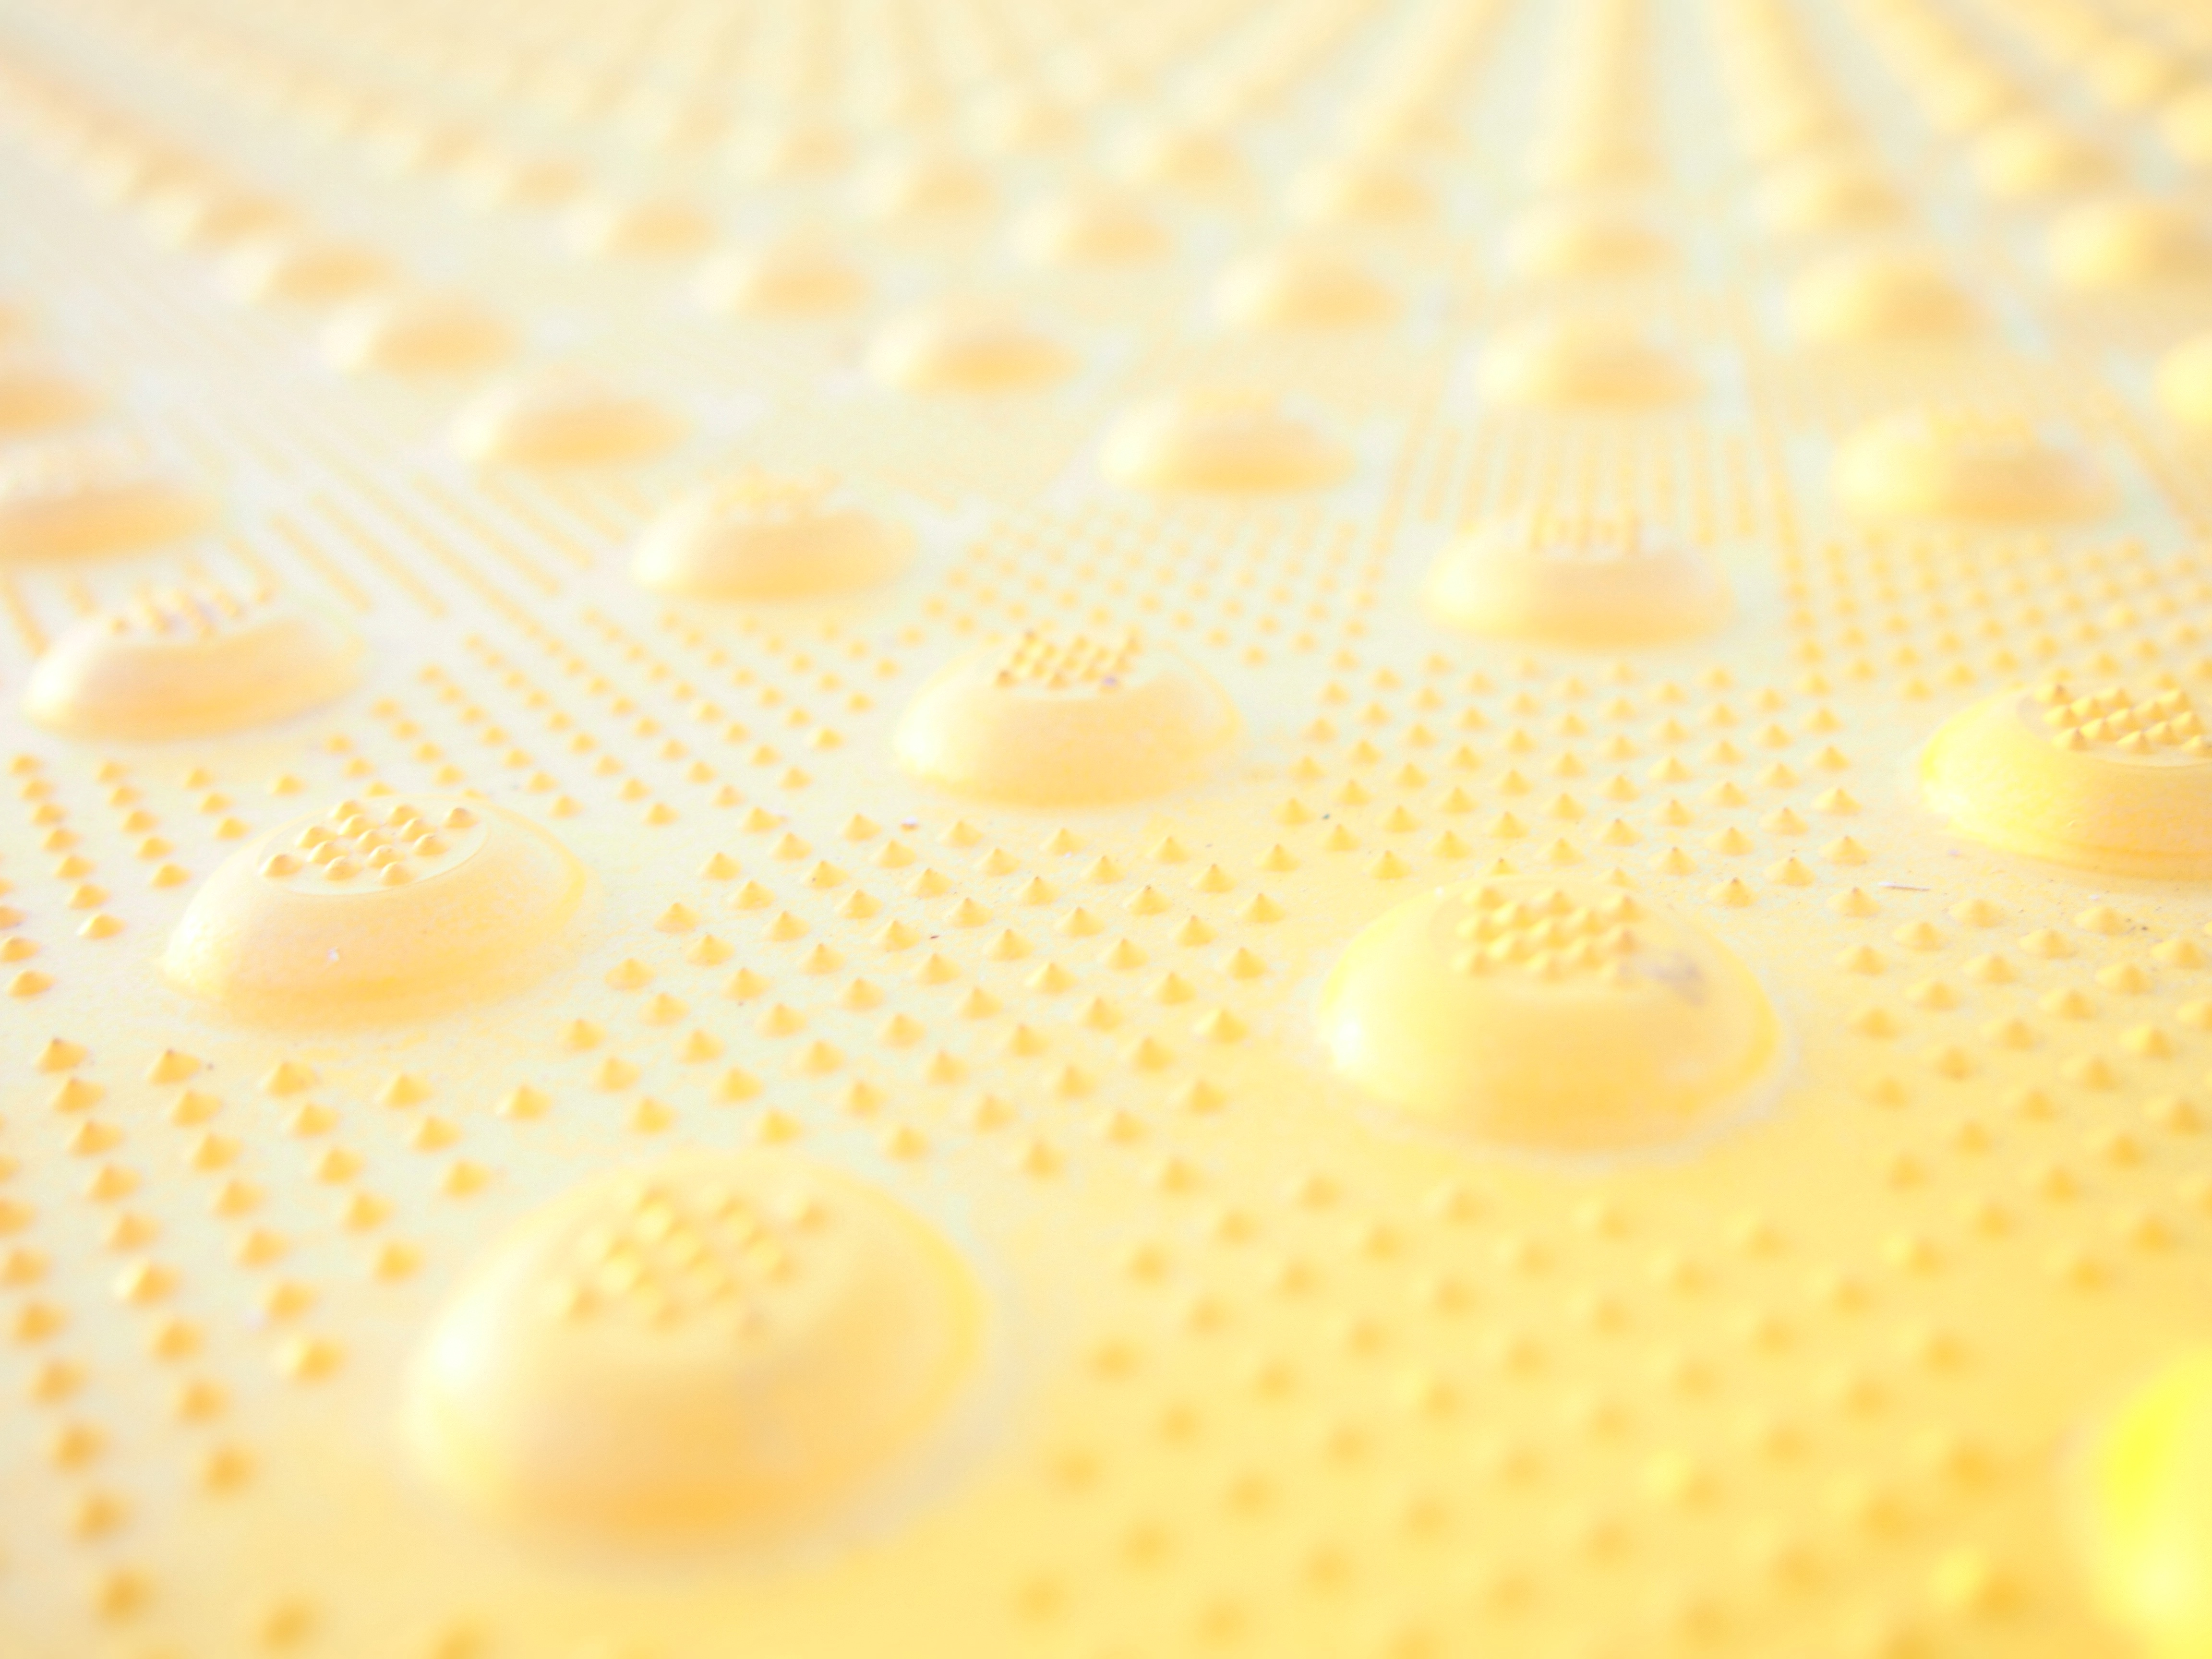
abstract, plastic, petal, pattern, line, yellow, material, circle, surface, design, artificial, shape, backdrop, rubber, knobs, nubs, knops